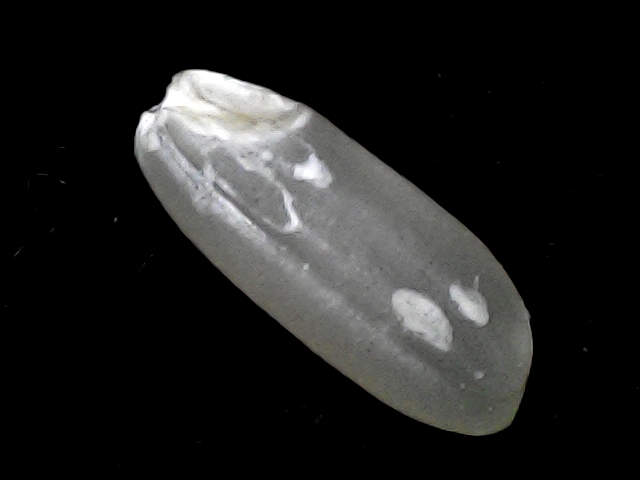
Rice variety: BD51